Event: Nepal Earthquake
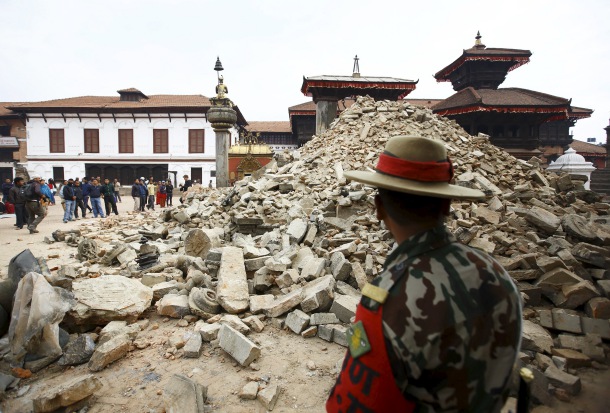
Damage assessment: damage